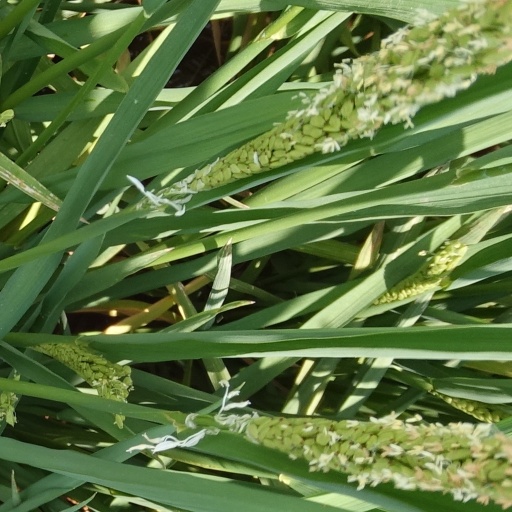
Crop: rice